Max Schmalzl

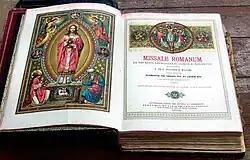
A 1911 Pustet edition of the "Missale Romanum" with illustrations by Max Schmalzl

Born on 7 July 1850 in Falkenstein, Bavaria, Max Schmalzl came from a Catholic family that was both religious and devoted to ecclesiastical art. His older brother, Peter Schmalzl (1835–1874), was a Redemptorist priest who was a painter in his own right, and his nephew Rudolf Schmalzl (1890–1932) was also a well-known church painter. Schmalzl would later occasionally collaborate with his nephew, most notably in the decoration of the pilgrimage church of Halbmeile near Deggendorf (1910).